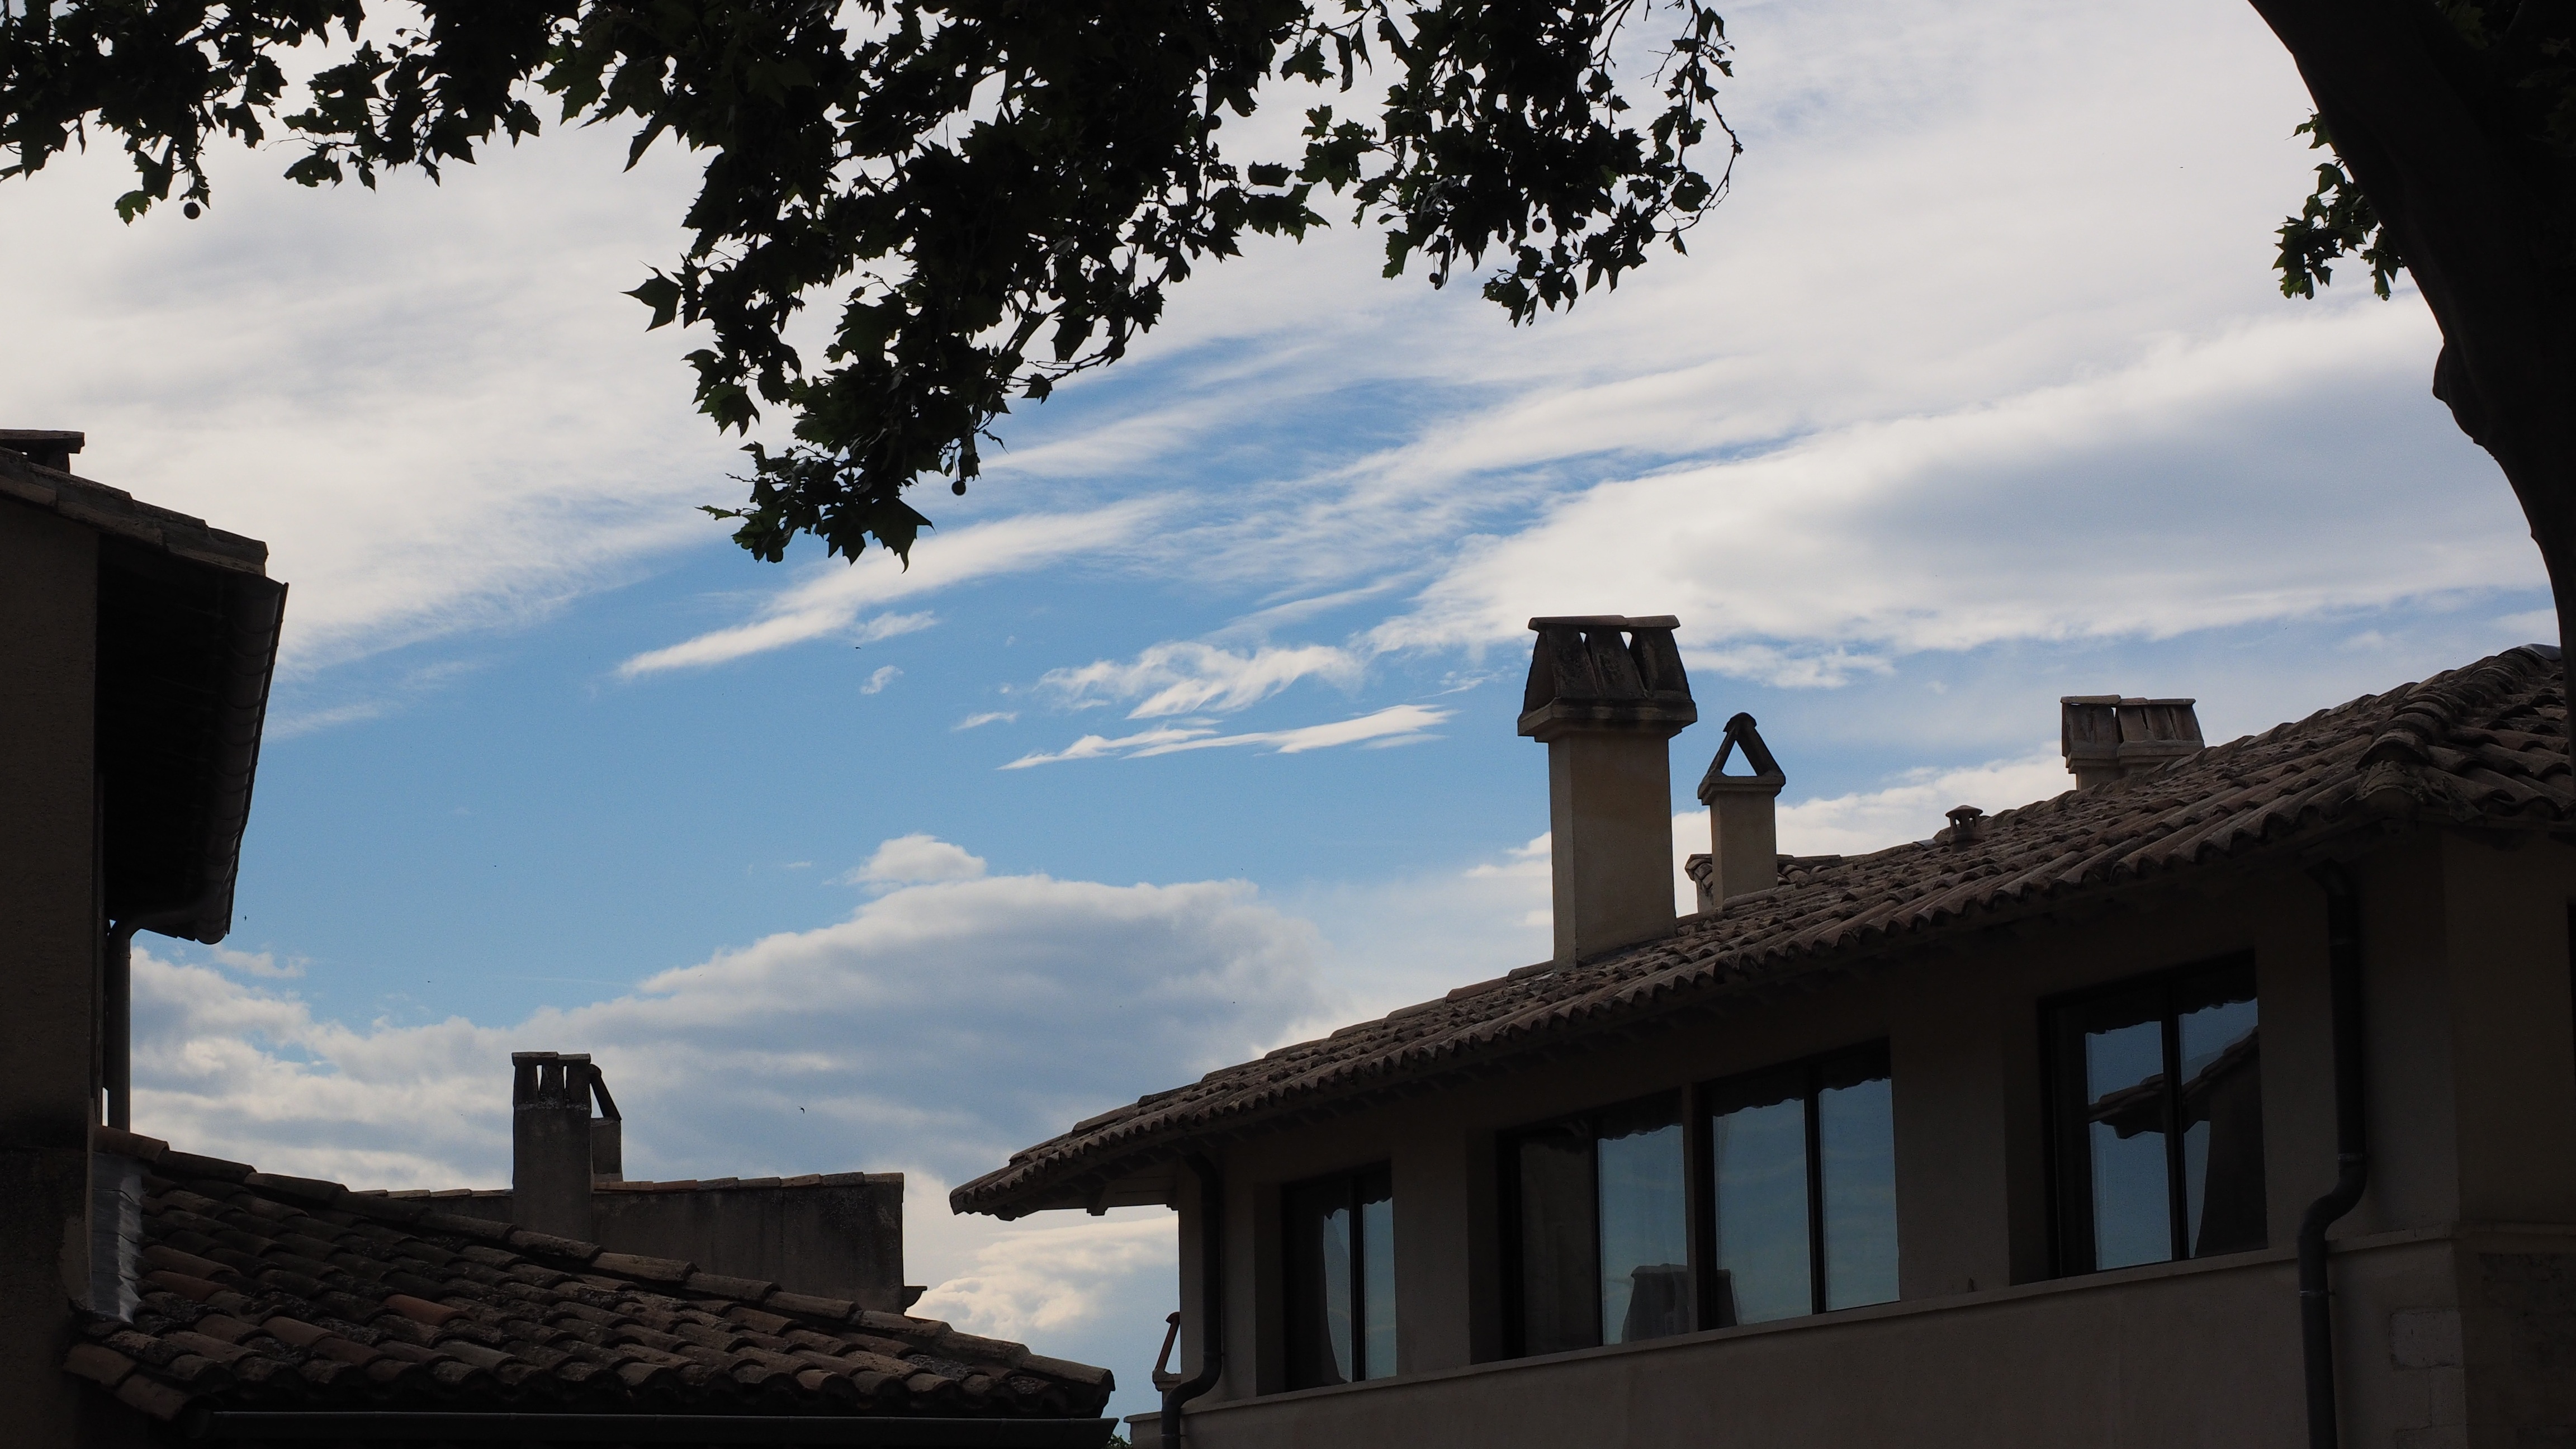
cloud, architecture, sky, house, home, evening, fireplace, blue, house roof